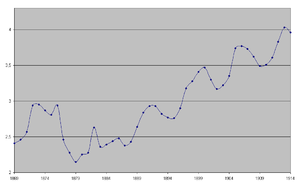
Tysklands højindustrialisering / Økonomien / Konjunkturforløb
Konjunkturforløbet 1869–1914 eksemplificeret med lønningerne i mineindustrien i Sauerland (Mark pr. dag)
Tysklands højindustrialisering er betegnelsen for en fase i Tysklands økonomiske historie. Tidsmæssigt ligger den efter den industrielle revolution i Tyskland og frem til 1. verdenskrigs udbrud. Dette svarer nogenlunde til den periode hvor det Tyske Kejserrige eksisterede. I perioden mellem 1870 og 1914 skiftede Tyskland karakter fra stadig at være et udpræget landbrugsland til at være en moderne industristat. I denne Gründerzeit ændredes ikke blot de økonomiske strukturer. Processen havde også effekt på samfundet. De indenlandske vandringer, en større urbanisering og etableringen af sociale og frem for alt markedsbetingede klasser kan direkte føres tilbage til højindustraliseringen. Indirekte fik udviklingen betydning på den politiske kultur og det kulturelle liv. Højindustrialiseringen fulgte efter den Anden industrielle revolution og omfattede automatisering af produktionsprocessen – masseproduktion og samlebånd.